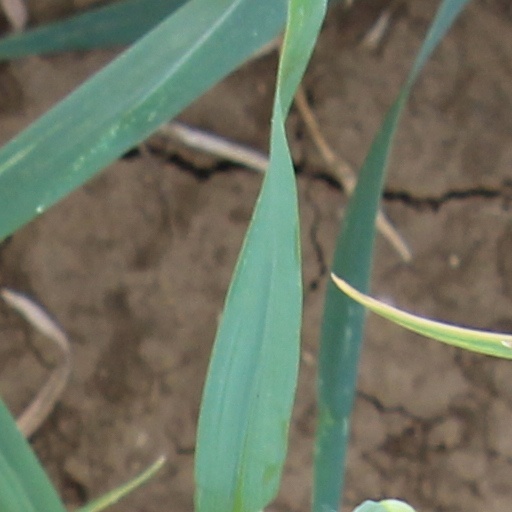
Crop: wheat